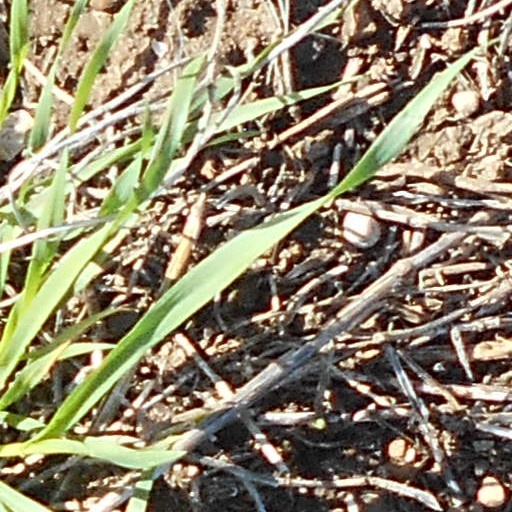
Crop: wheat